Deceive Inc.

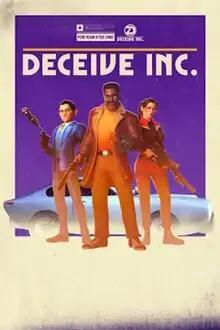

Deceive Inc. is a first-person shooter video game developed by Sweet Bandits Studios and published by Tripwire Interactive in 2023.